Shanghai Automobile City station

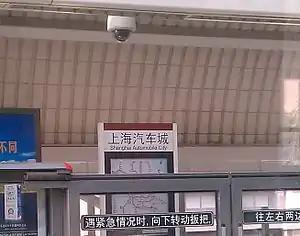
Station platform

Shanghai Automobile City is a station on the branch line of Line 11 of the Shanghai Metro. It opened on March 29, 2010.